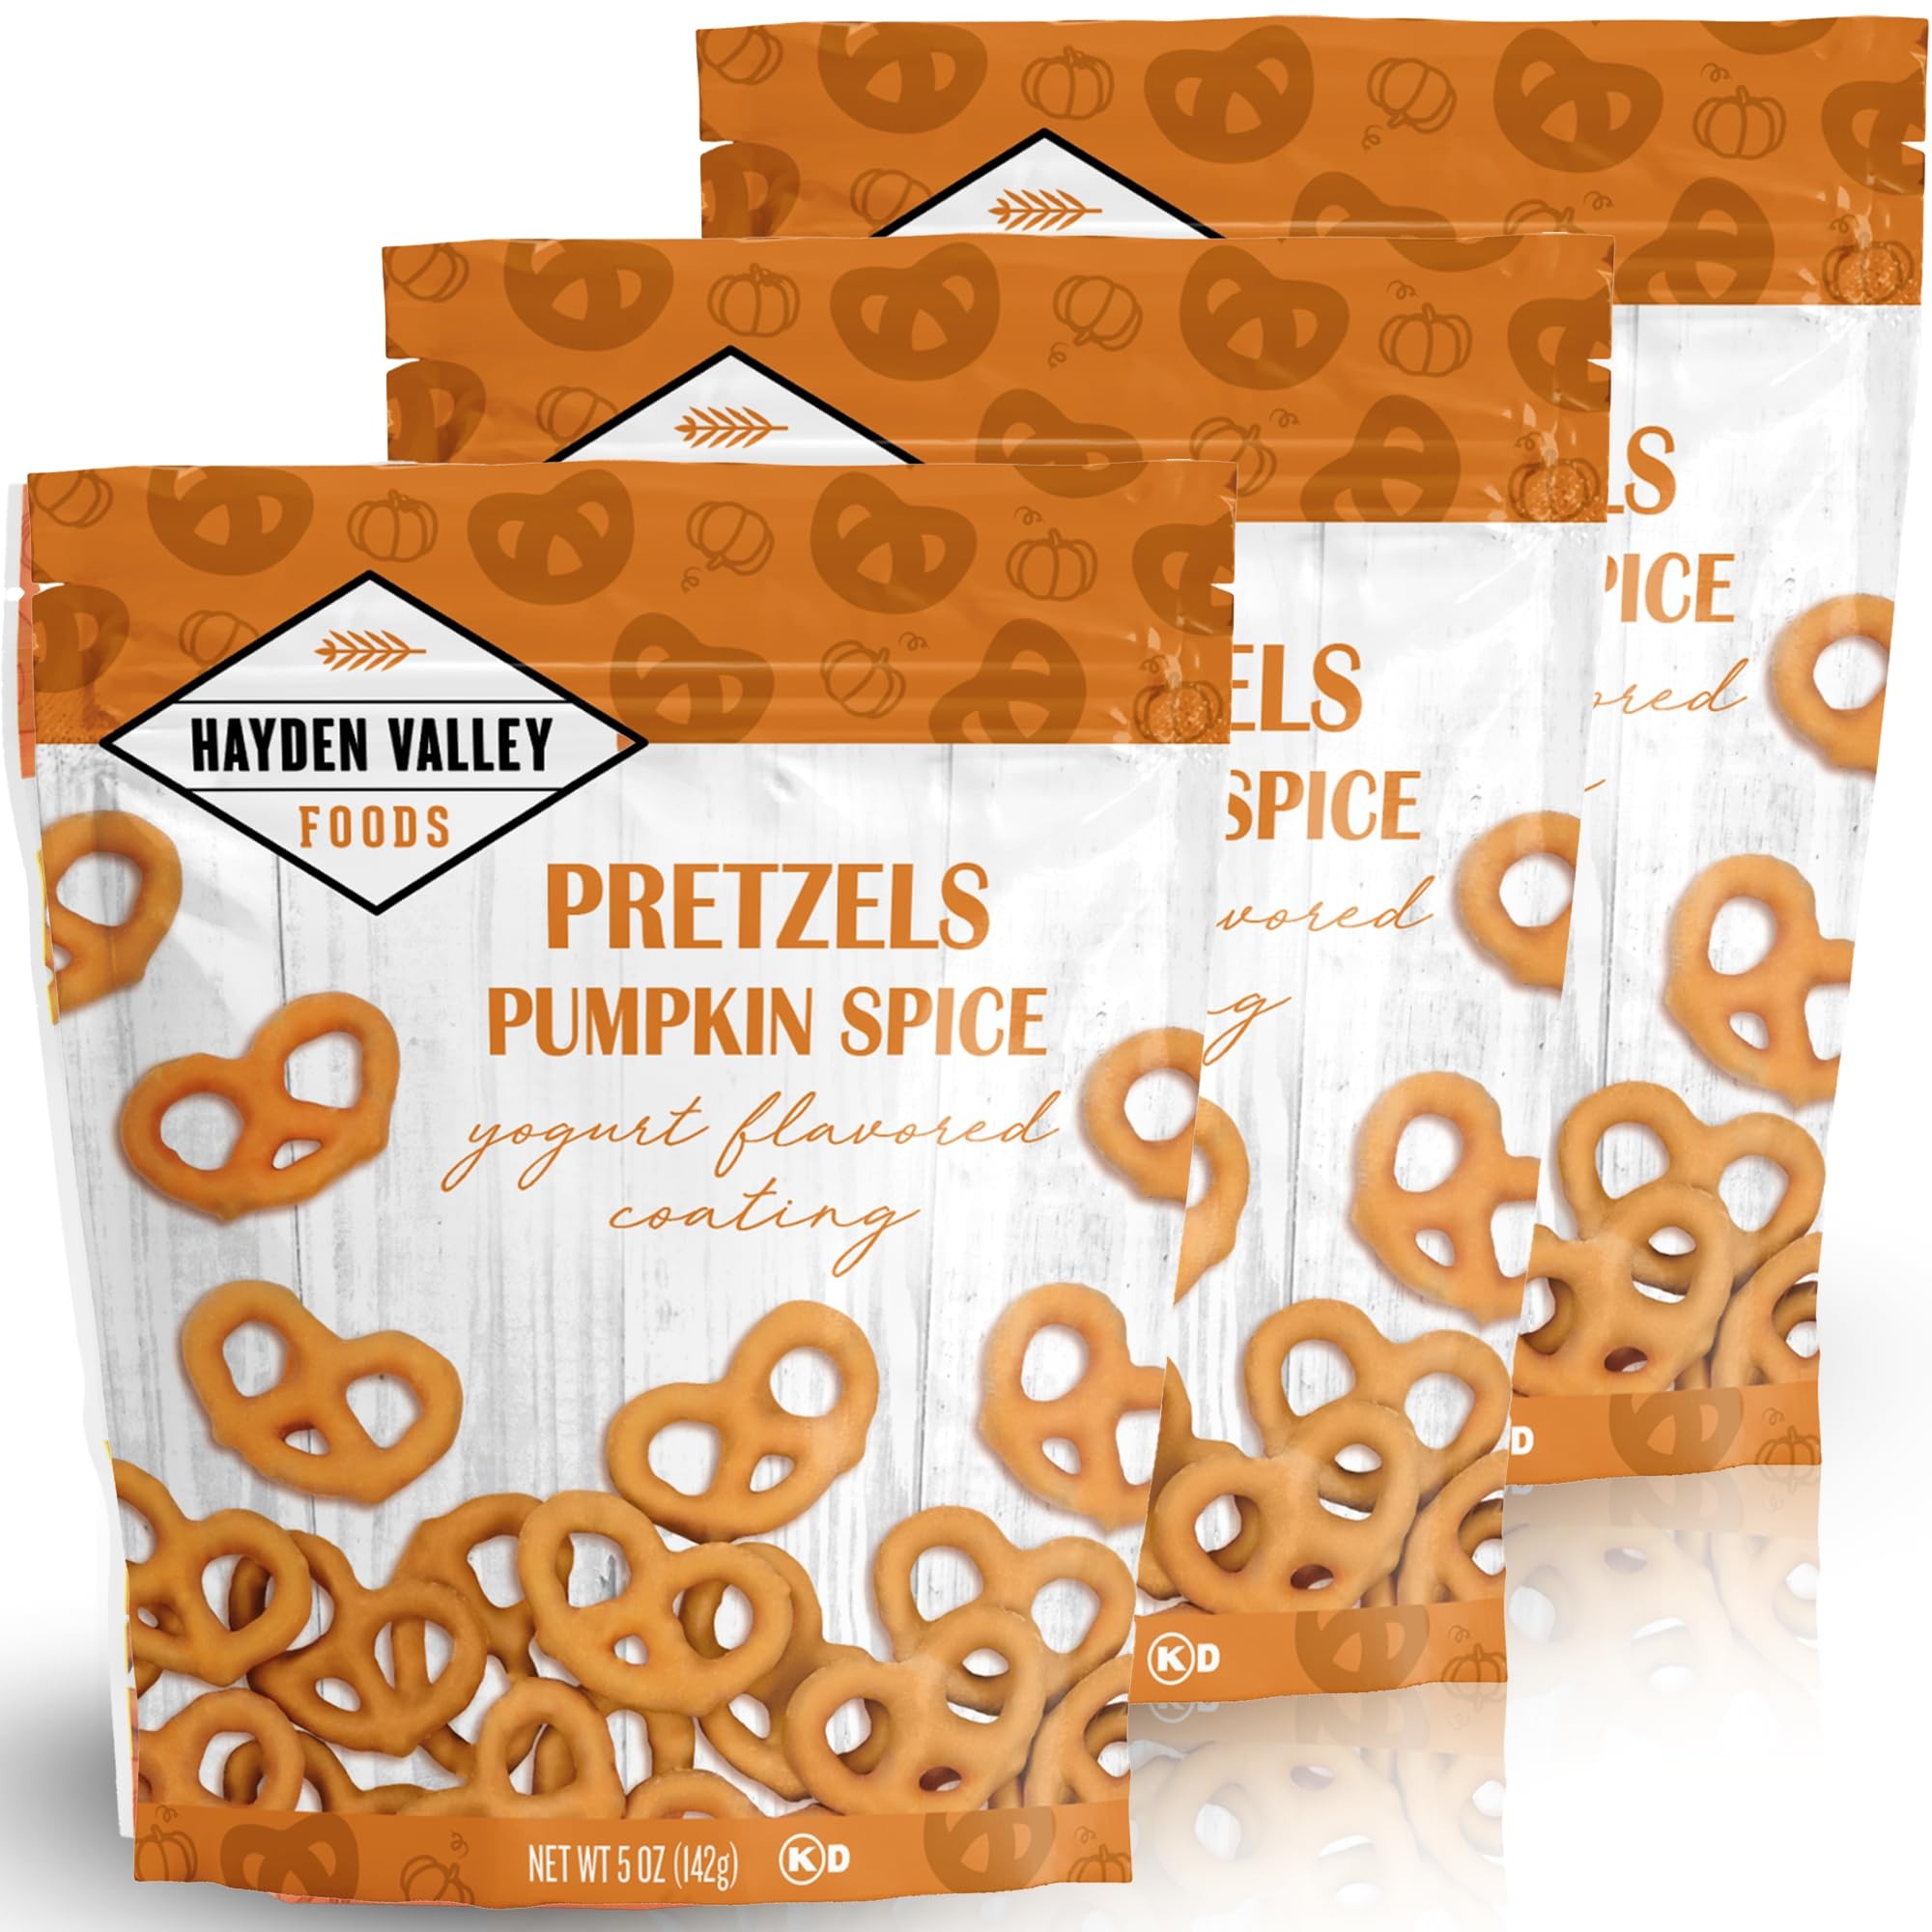
Item Name: Hayden Valley Foods Pumpkin Spice Yogurt Covered Pretzels - 5 oz Bags (Pack of 3) - No Artificial Flavors, Preservatives or Colors - Sweet Holiday Snack
Bullet Point 1: Pumpkin Spice Magic: Embrace the warm and inviting flavors of pumpkin spice, available all year round, with our 3-pack of covered pretzels. Each pretzel swirls with the aromatic allure of autumn, turning every bite into a seasonal celebration, anytime.
Bullet Point 2: Convenient for On-the-Go: Hayden Valley Foods covered pretzels come in a resealable bag, making them exceptionally convenient for on-the-go snacking. Perfect for picnics, road trips, and more, our pretzels stay fresh, allowing you to enjoy them in various settings.
Bullet Point 3: Uncompromising Quality: Experience the difference with Hayden Valley Foods. We pride ourselves on delivering covered pretzels that stand out in taste and quality. Dive into a snack experience where excellence is a constant, and every bite is a testament to our commitment to quality.
Bullet Point 4: Clean Ingredients, Vibrant Tastes: Indulge in pretzels that celebrate the purity of ingredients. With no artificial preservatives, colors, or high-fructose corn syrup, Hayden Valley Foods pretzels represent a commitment to clean and wholesome snacking. Every bite is a step away from artificiality, welcoming you to a realm of natural goodness.
Bullet Point 5: A Trusted Brand: Choosing Hayden Valley Foods means choosing a brand dedicated to providing top-tier snacks. In a marketplace crowded with options, our covered pretzels emerge as a trustworthy choice, offering a blend of taste, quality, and clean ingredients that resonate with discerning snack lovers.
Value: 15.0
Unit: Ounce

Price: 16.99